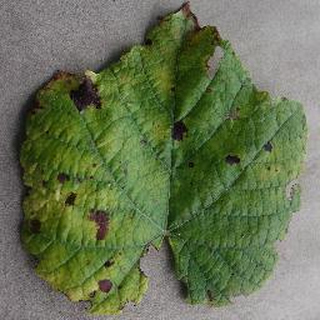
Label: grape_leaf_blight